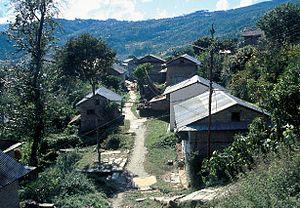
Plus de trente ans plus tard. Les toits de chaume ont cédé à la tôle ondulée, signe distinctif d’un niveau de vie plus élevé. Une petite station hydro-électrique approvisionne les villages avoisinants. Photo:Fritz Berger